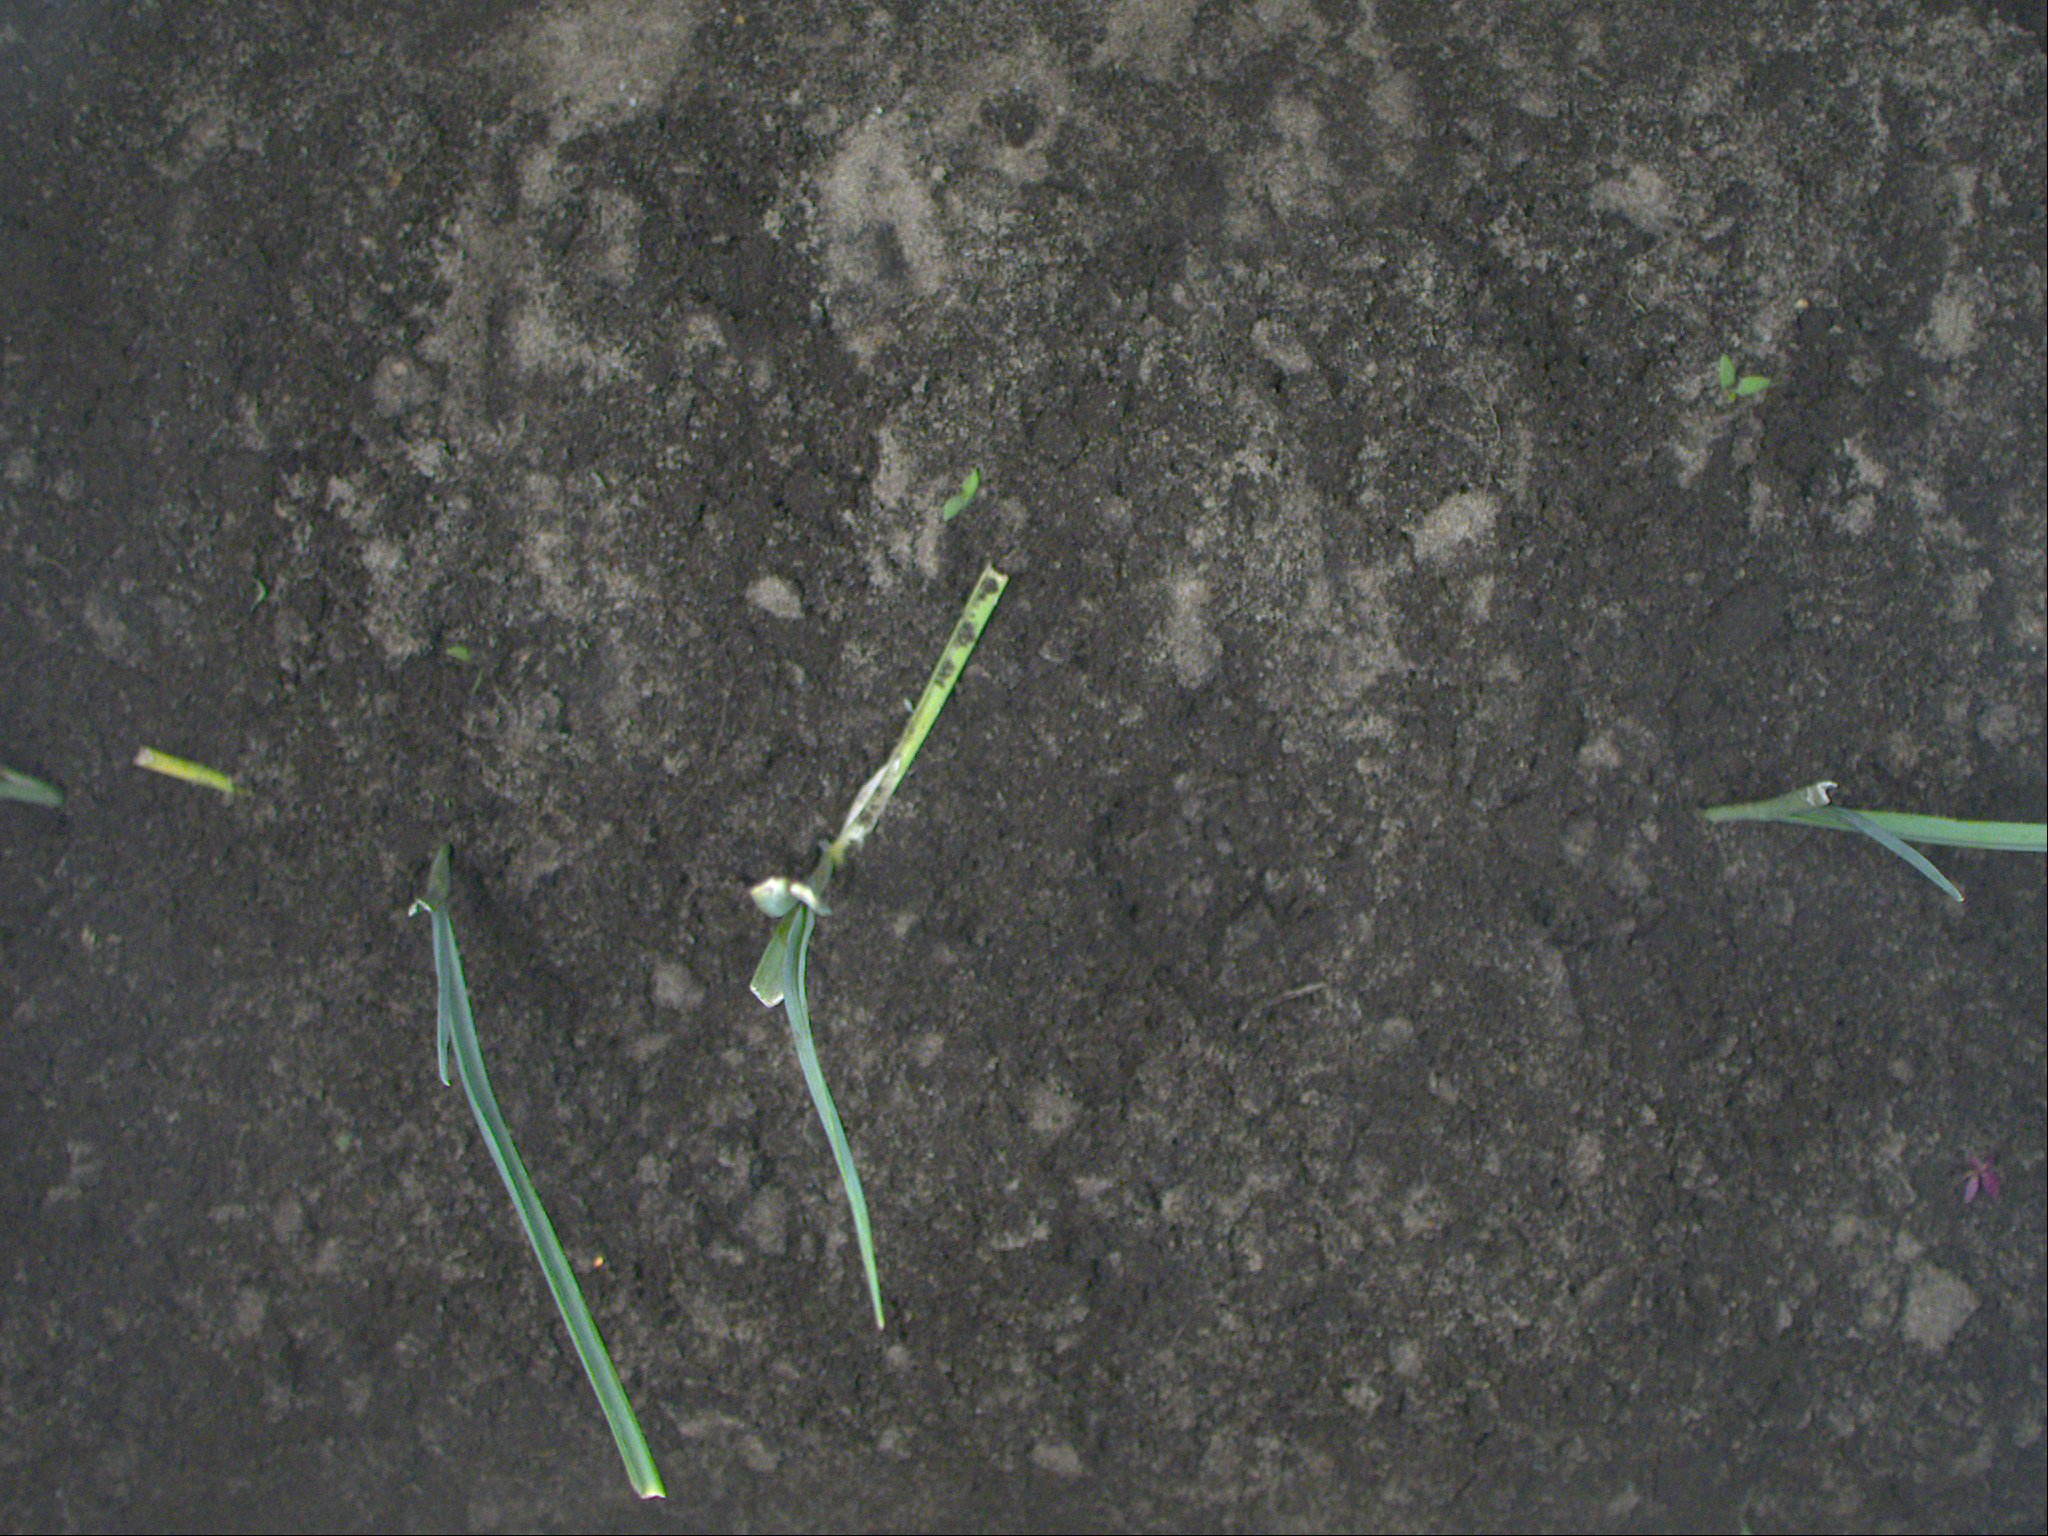
Crop: leek
Objects: leek, leek, leek, stem_leek, stem_leek, stem_leek